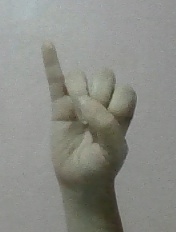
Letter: meem